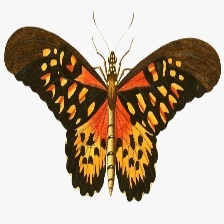
Species: AFRICAN GIANT SWALLOWTAIL